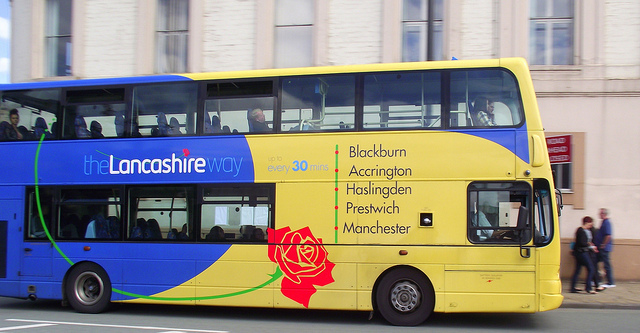
This blue and yellow transit bus provides information about the service it self rather than advertisements.

The double decker bus has a rose painted on the side.

A double-decker bus with a rose decoration stands at the curb.

A double decker bus driving down a street.

A blue and yellow double decker bus on the street